Answer in natural language. Considering the relative positions, where is Window (highlighted by a blue box) with respect to twotiered metal cart (highlighted by a green box)? Choose between the following options: right or left
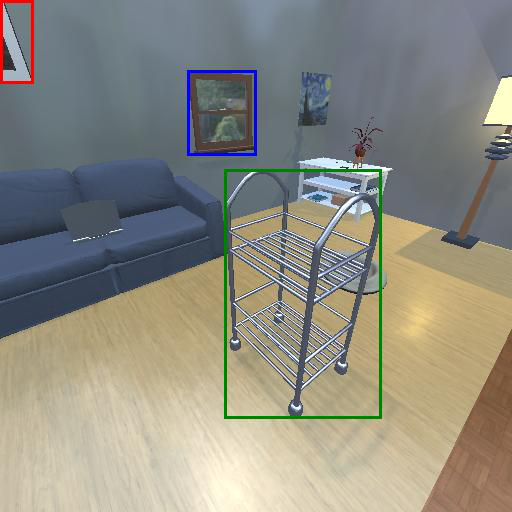
<answer>left</answer>